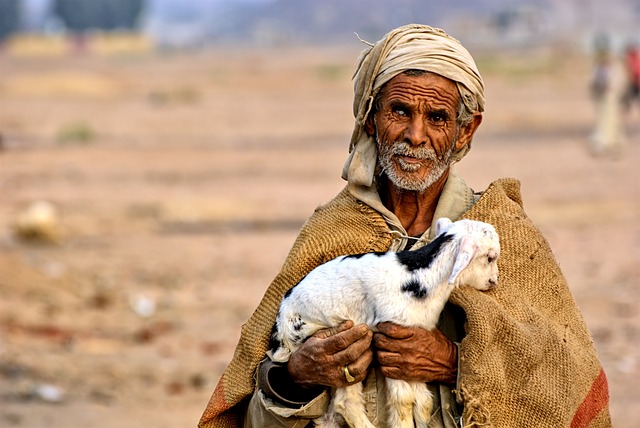
Label: sheep